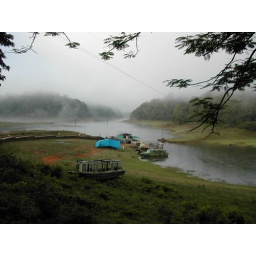
The lake was artificially created by the British to provide water to Tamil Nadu.